Longfellow School (Boise, Idaho)

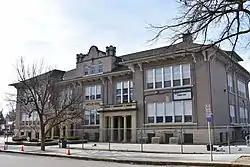
Longfellow School in 2019

Longfellow School is a 2-story, brick and sandstone elementary school in Boise, Idaho, designed by Wayland & Fennell and completed in 1906. The Mission Revival building has been in operation as a school since opening, and it was added to the National Register of Historic Places in 1982.